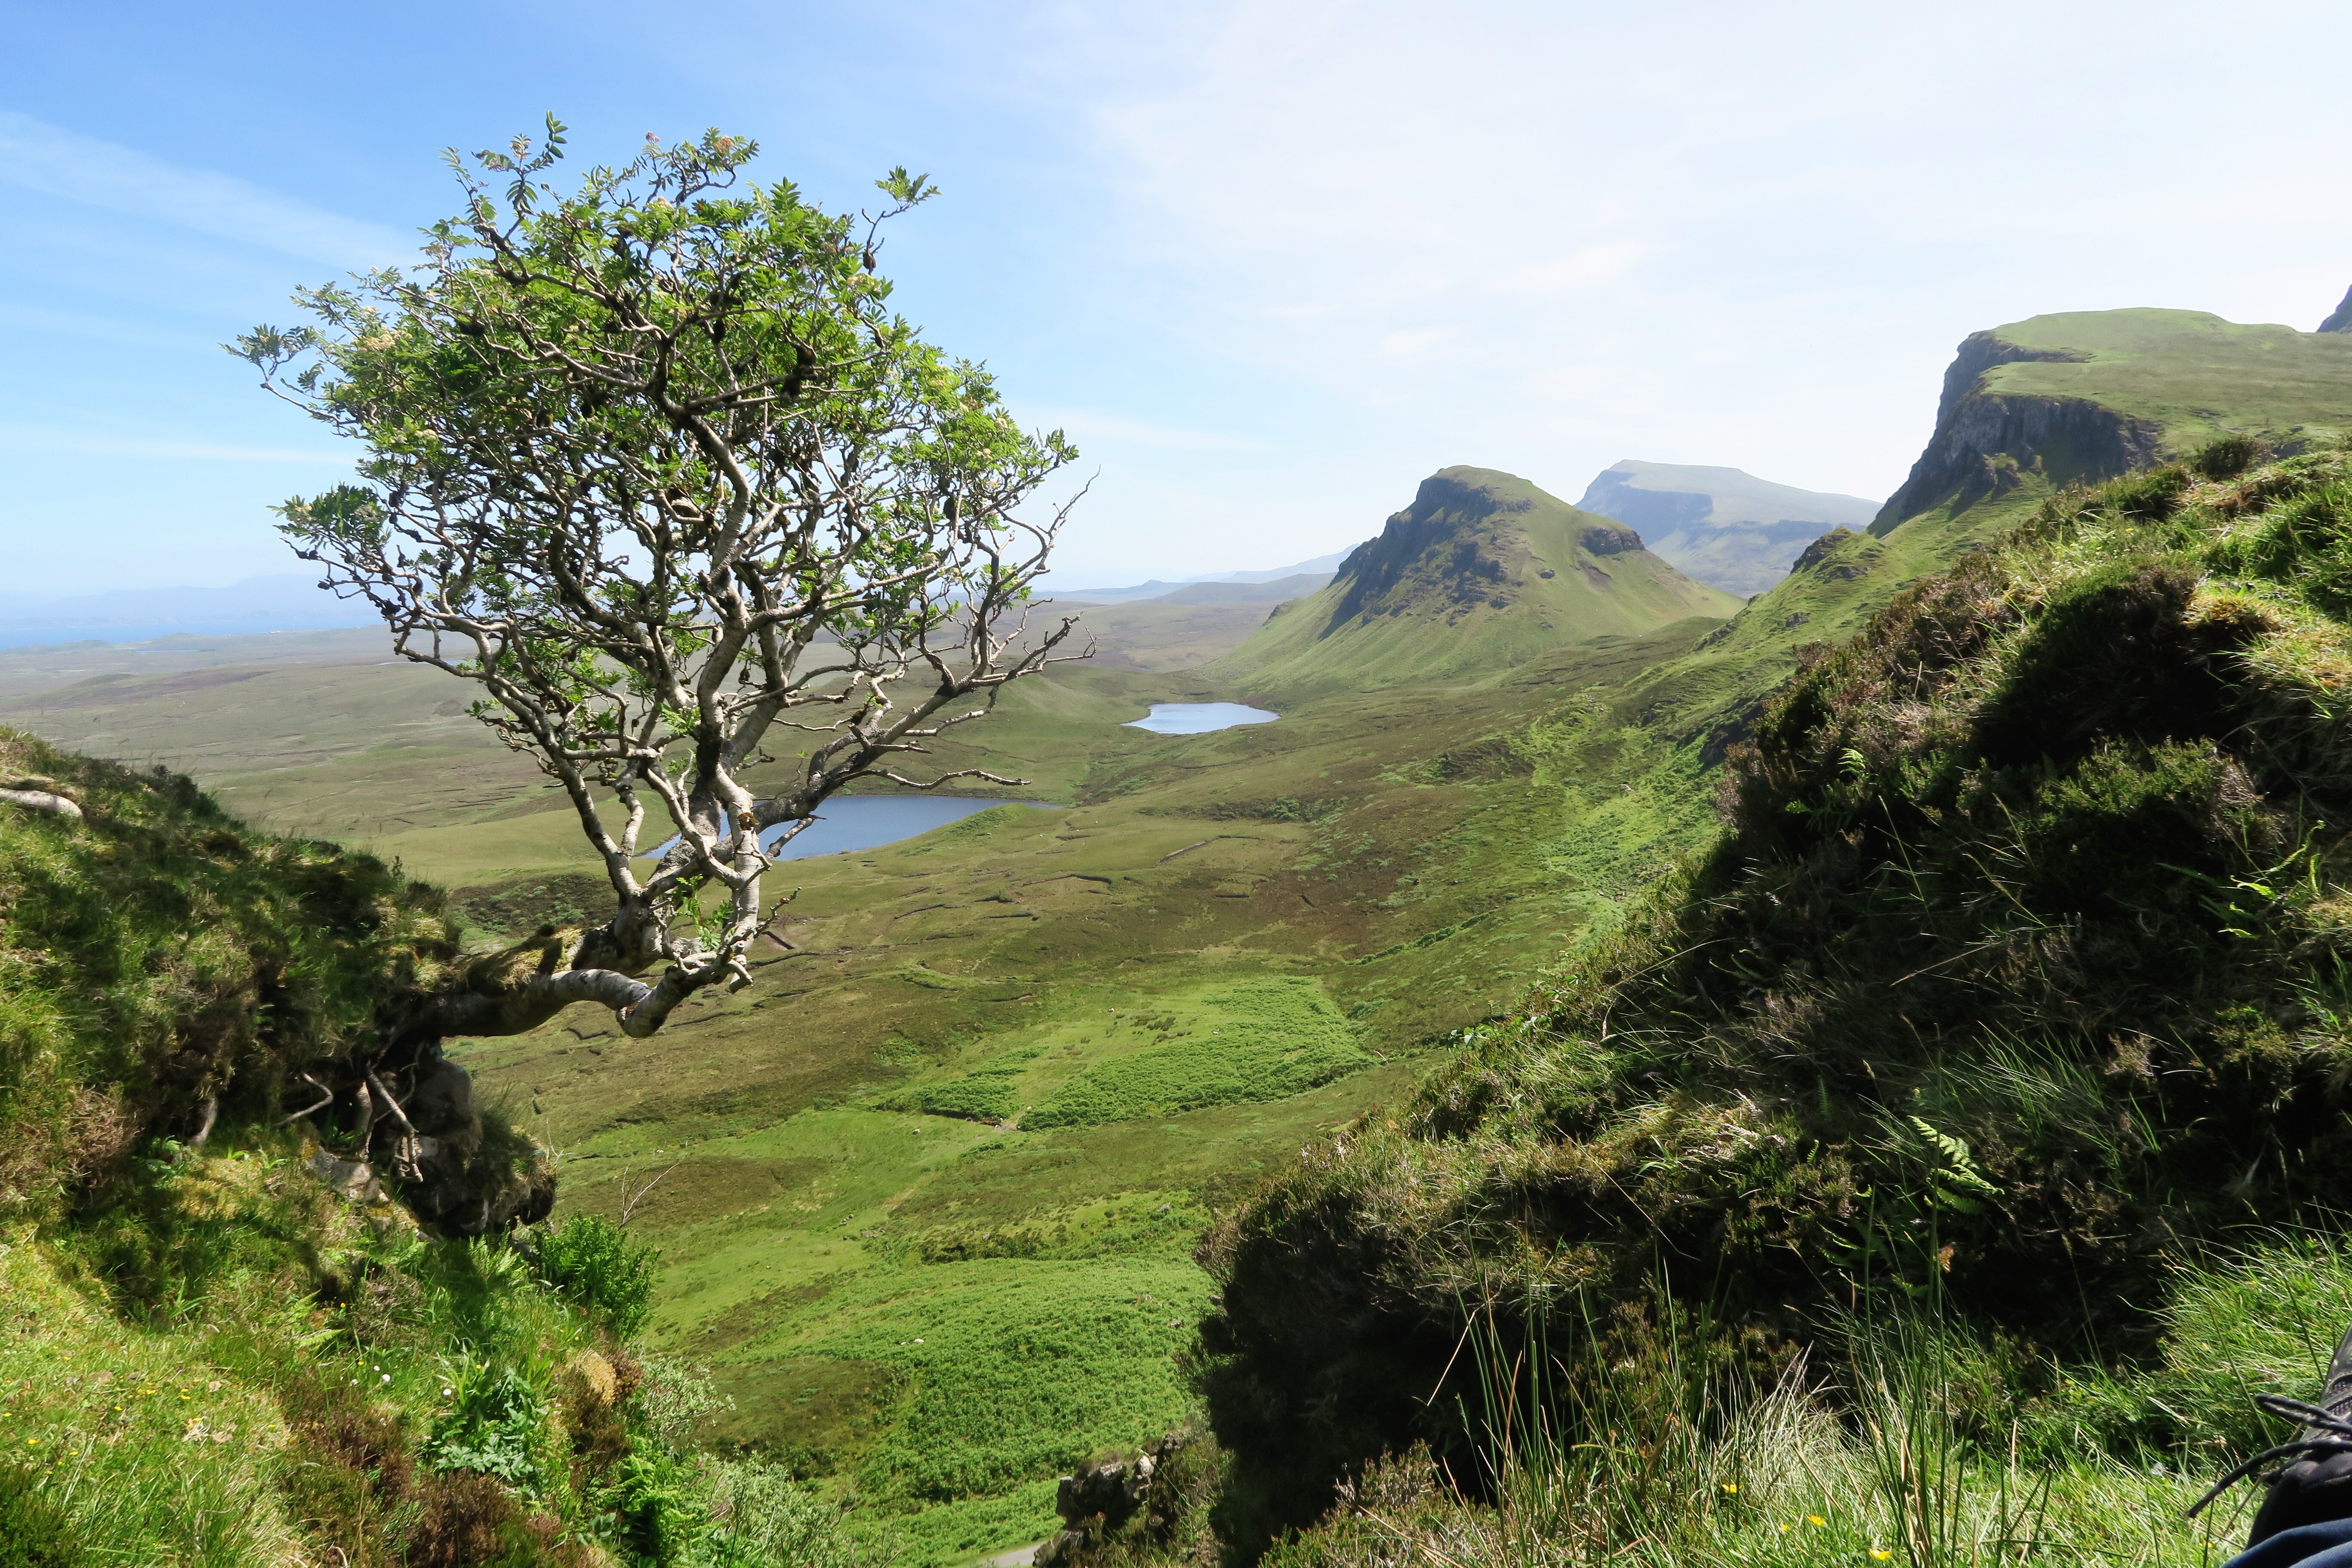
wilderness, walking, mountain, trail, hill, adventure, valley, mountain range, cliff, highland, terrain, ridge, vegetation, plateau, fell, loch, ecosystem, landform, mountain pass, geographical feature, mountainous landforms